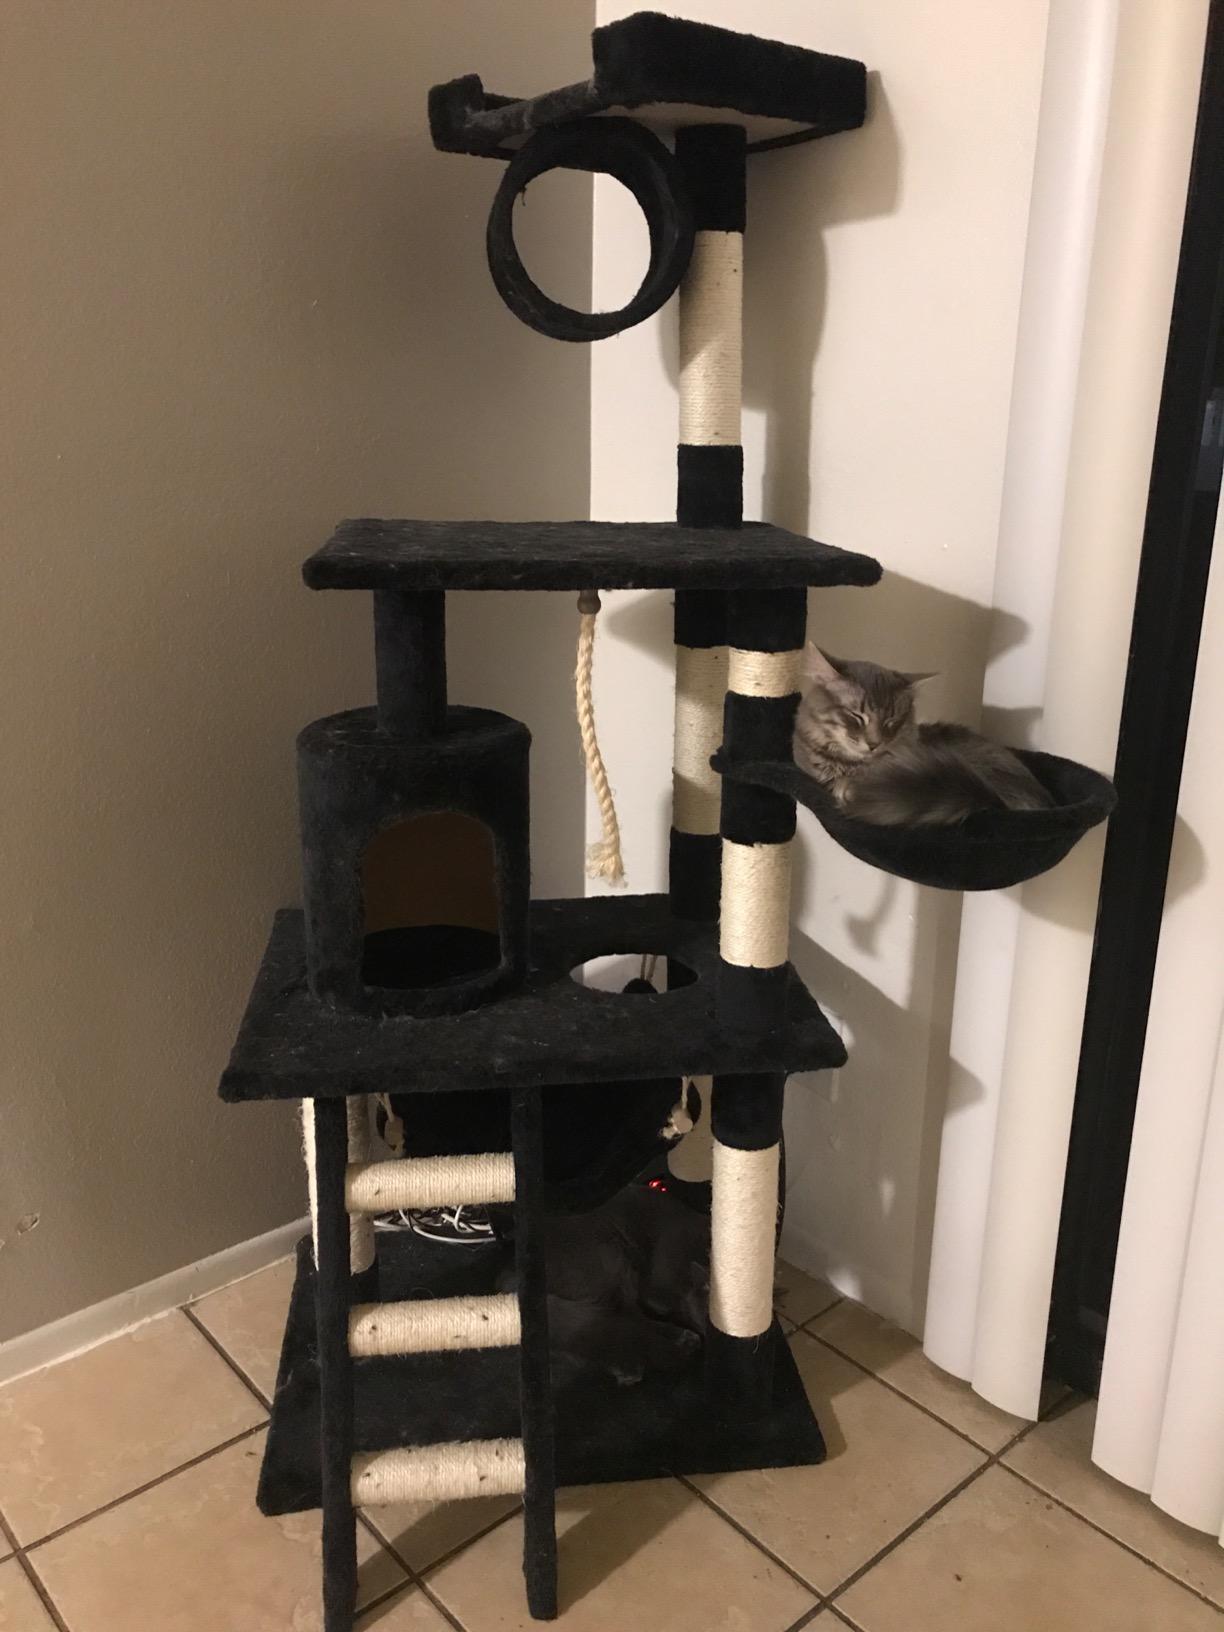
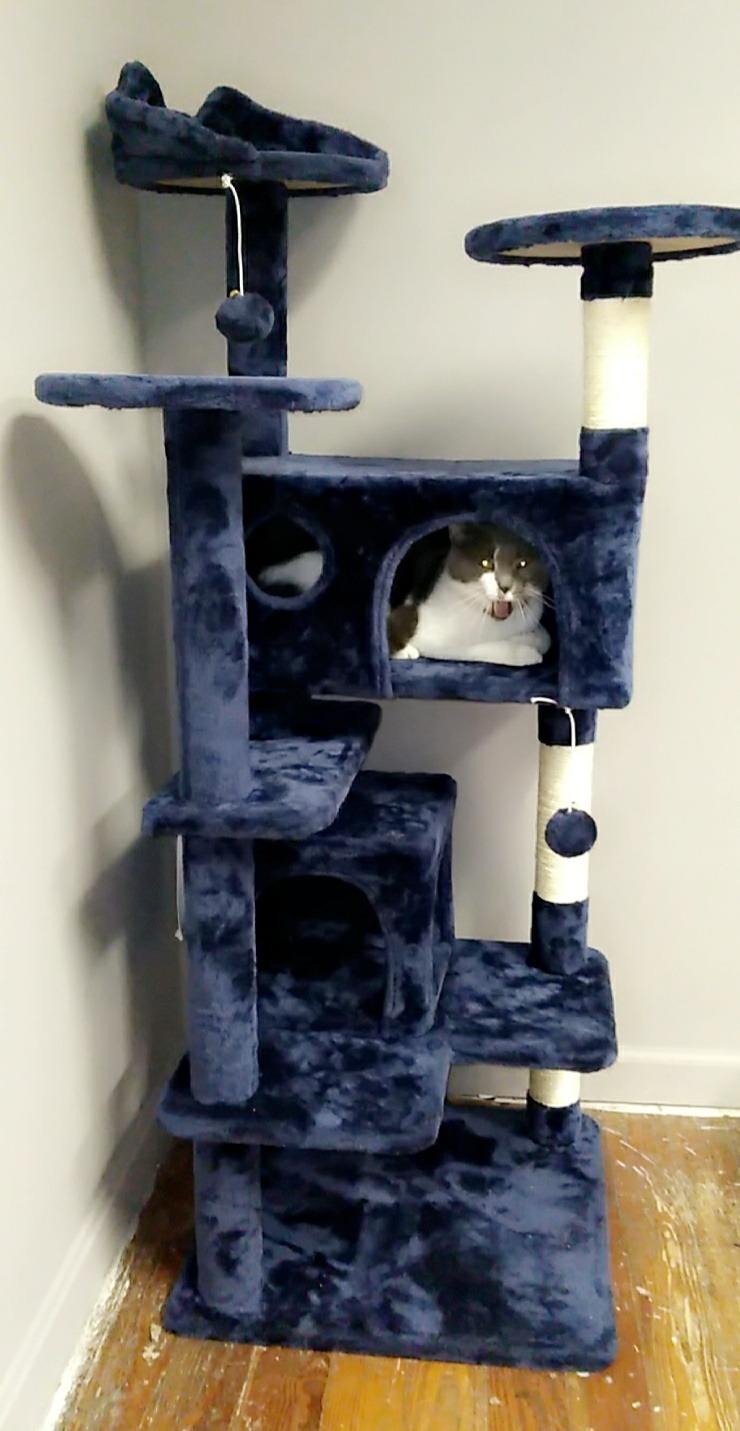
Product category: items_cat tree
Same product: no